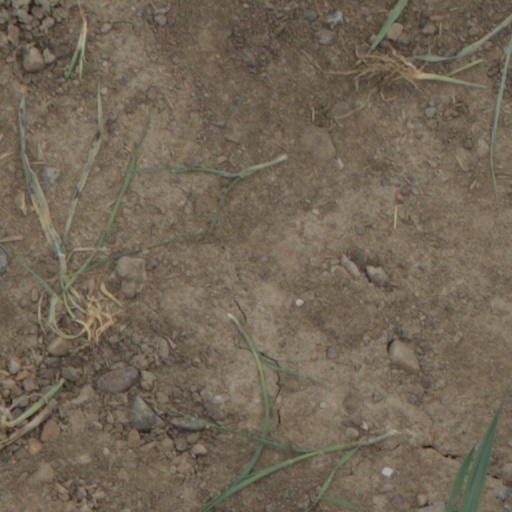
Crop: wheat